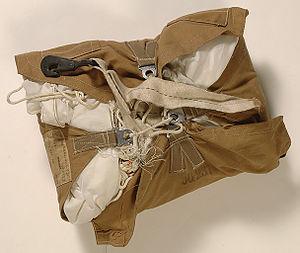
Toile de parachute pliée dans son sac marron, muni de sangles et de crochets.
Le parachute est un dispositif destiné à freiner le mouvement, principalement vertical d'un objet ou d'un individu dans les airs. Historiquement, le parachute sert à rendre possible le retour au sol en bonne condition d'une personne abandonnant un aéronef, mais le terme a été appliqué à de nombreux dispositifs destinés à empêcher une chute ou à ralentir un appareil au moyen d'un dispositif semblable à un parachute de descente.